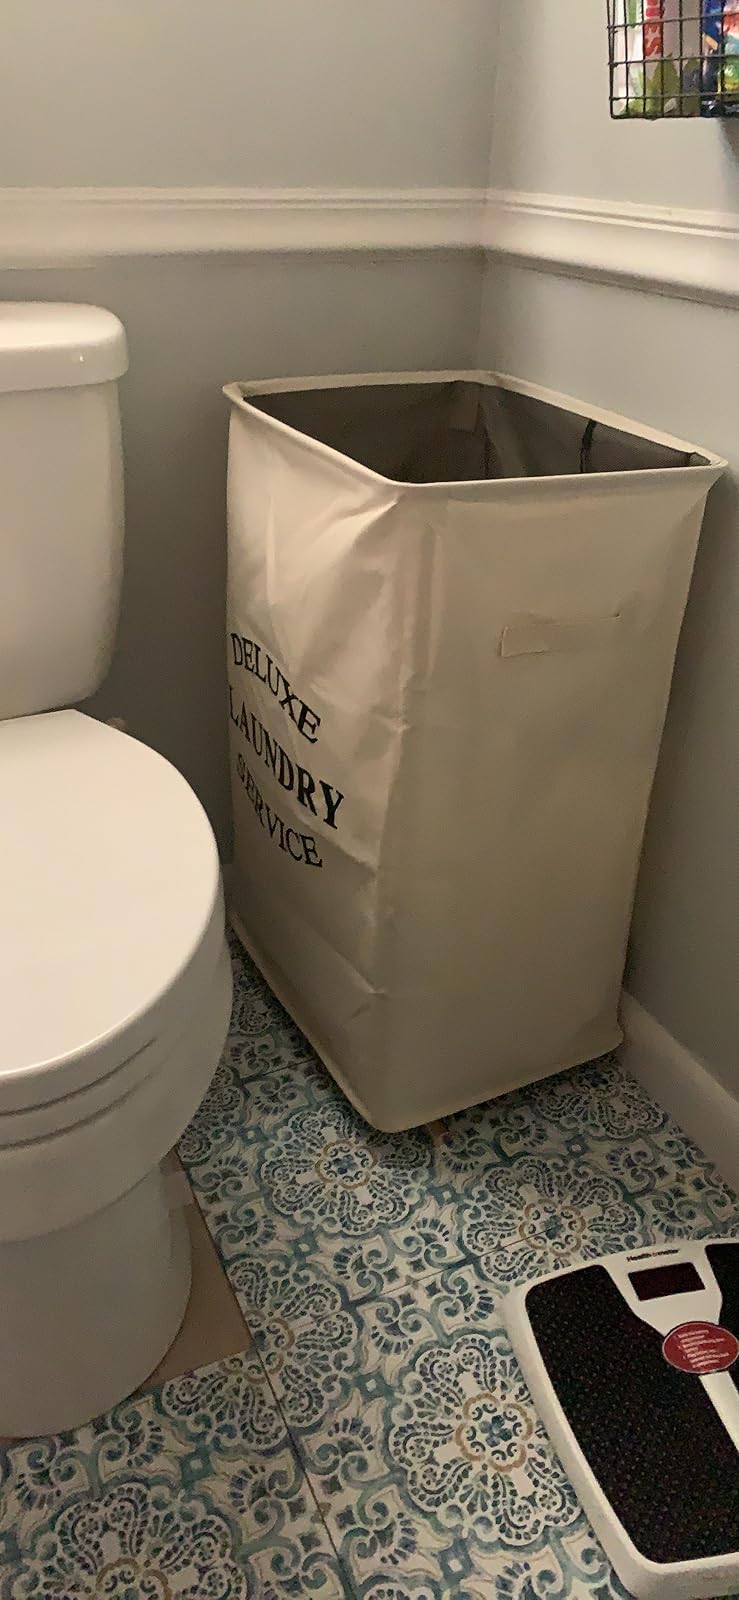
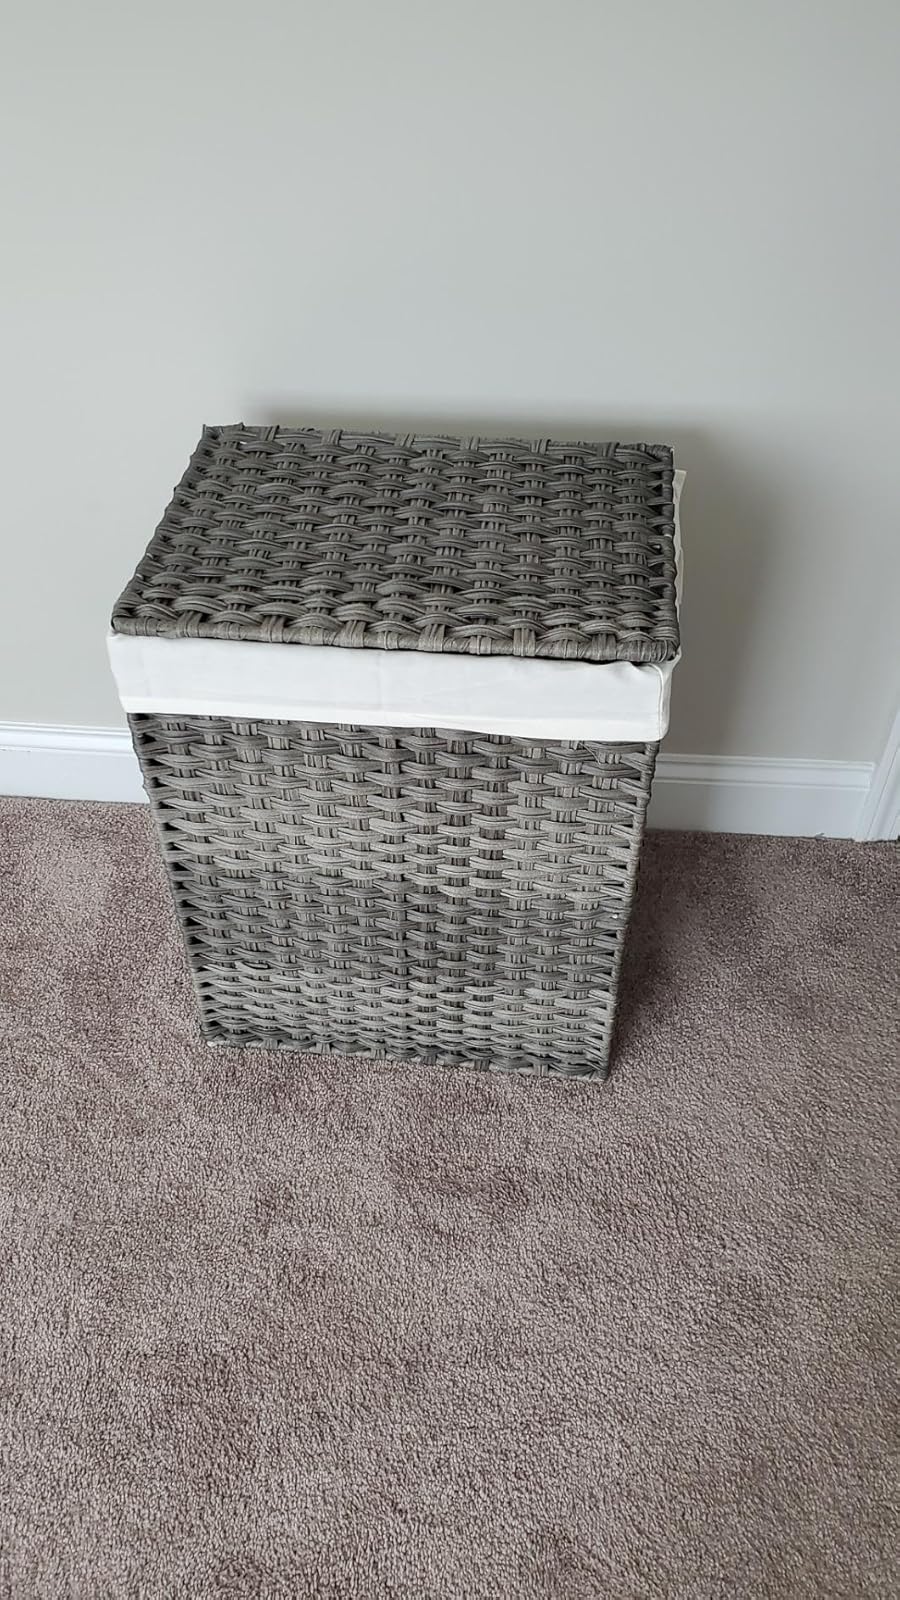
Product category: items_hamper
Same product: no